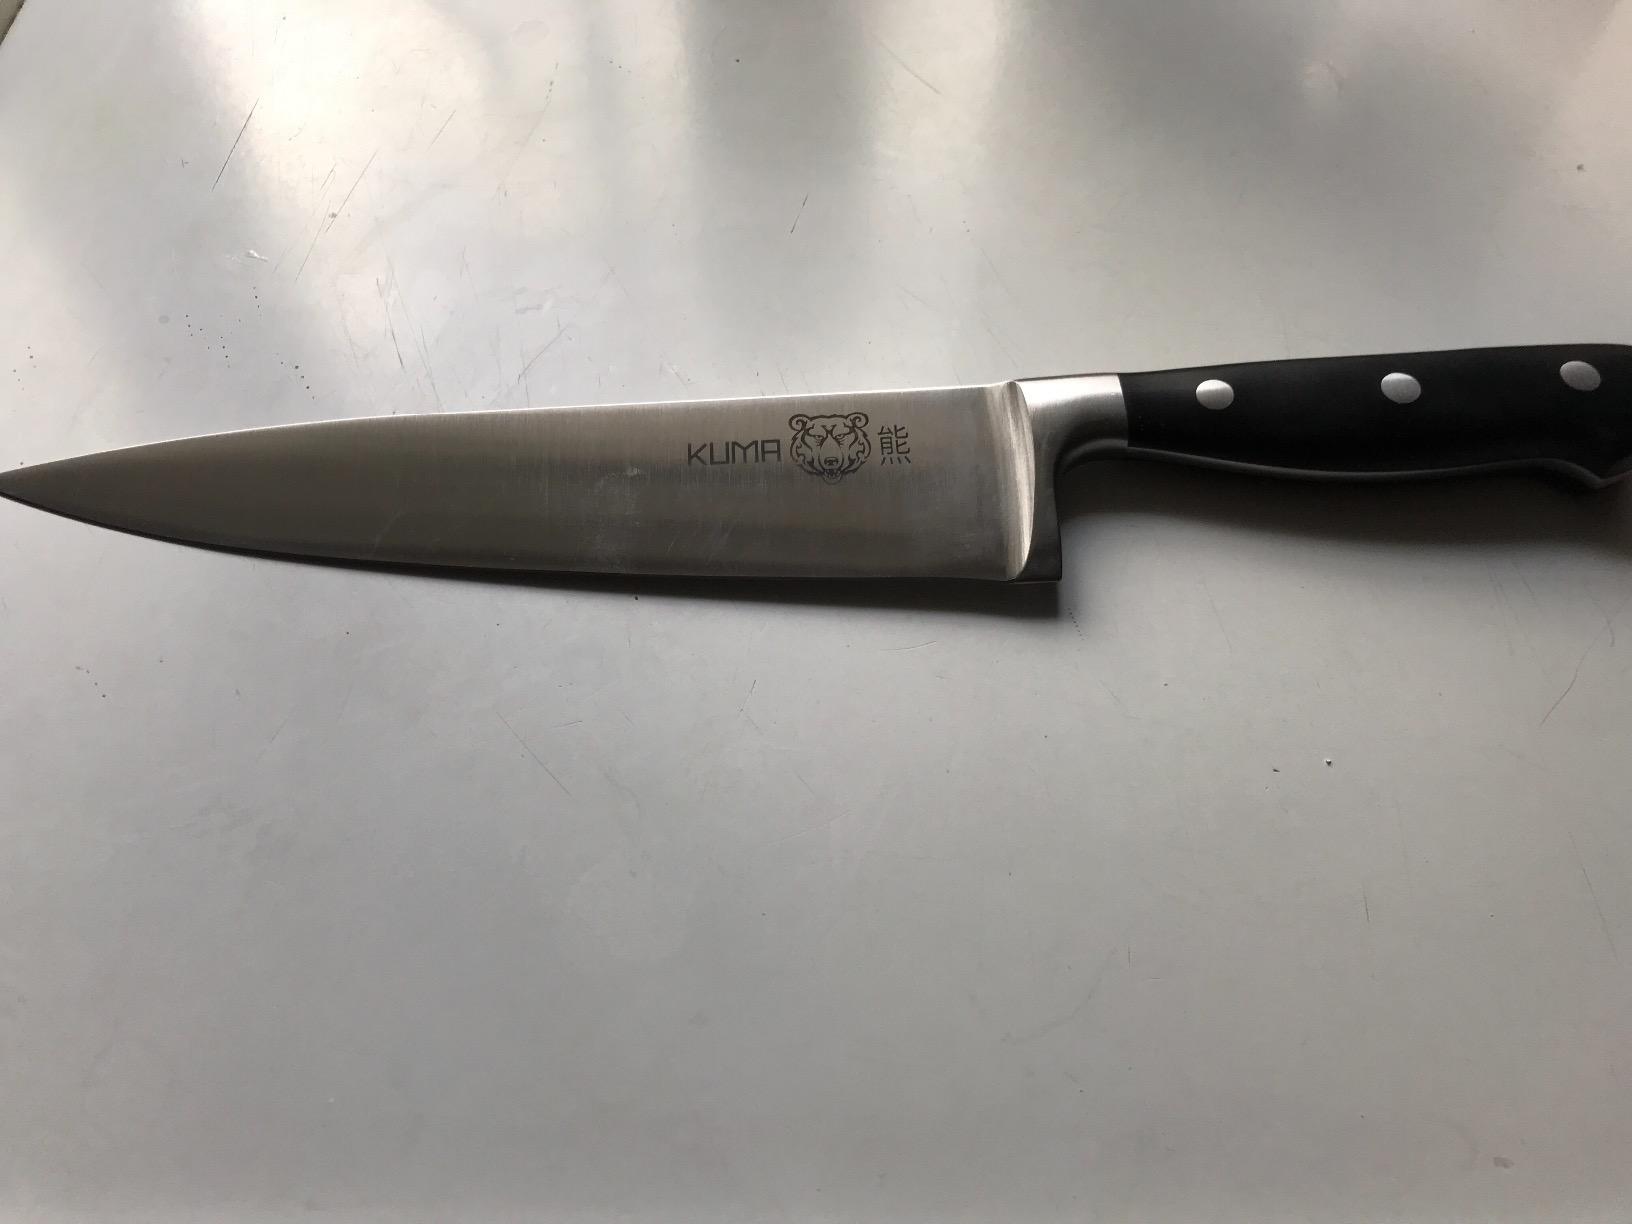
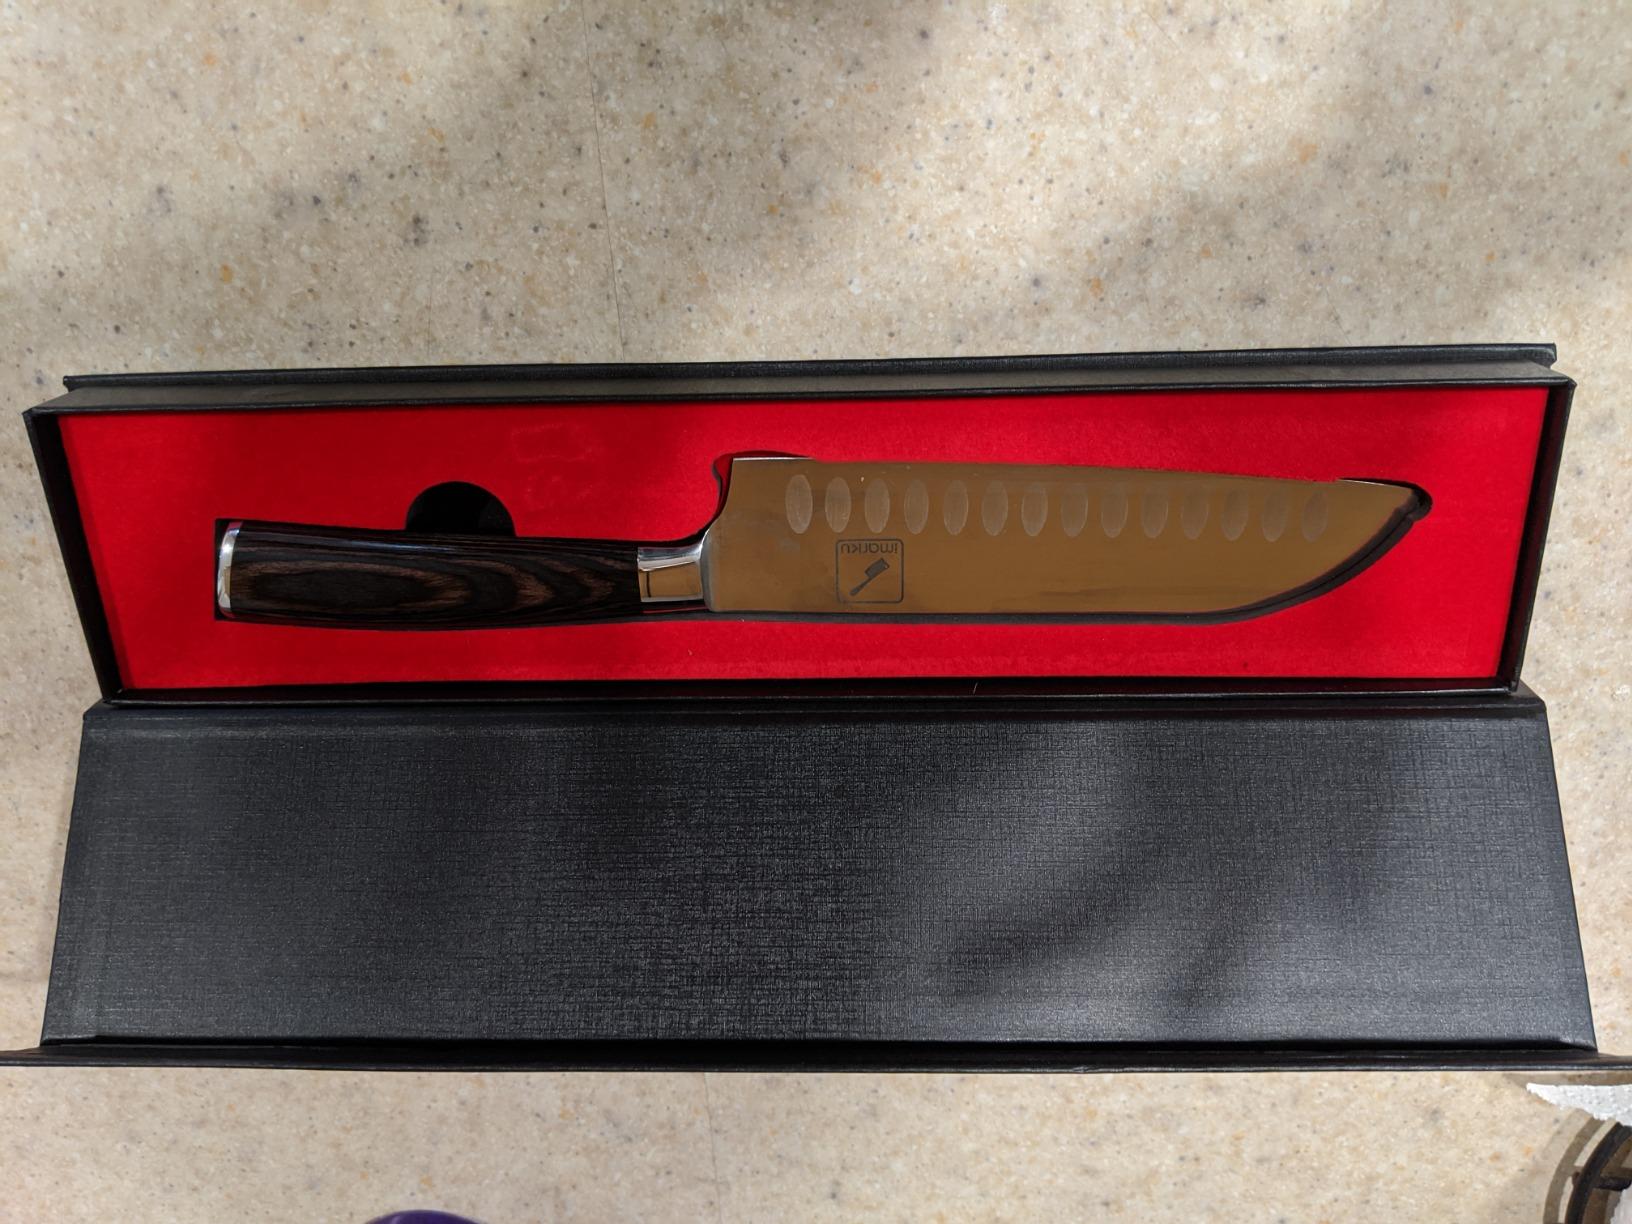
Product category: items_knife
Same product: no